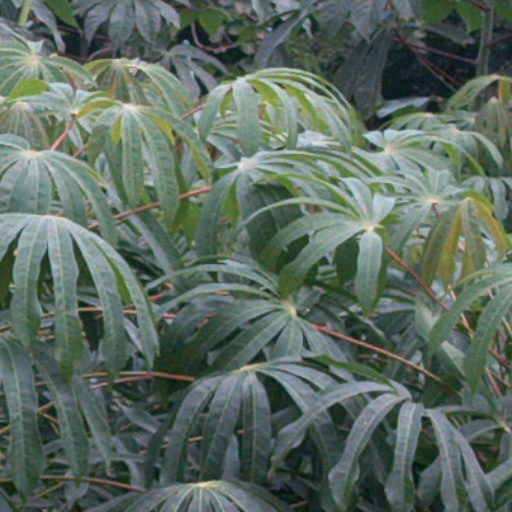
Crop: cassava